2018 North Korea–United States Singapore Summit

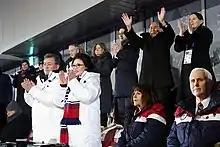
Moon Jae-in (standing, lower left) with the North Korean representatives (upper right) and U.S. Vice President Mike Pence (lower right) at the PyeongChang Olympics

During a period of heightened tensions with the United States, North Korea successfully tested its first intercontinental ballistic missile (ICBM), named Hwasong-14, in July 2017. In response to heightened North Korean rhetoric, Trump warned that any North Korean attack "will be met with fire, fury and frankly, power, the likes of which the world has never seen before". In response, North Korea announced that it was considering a missile test in which the missiles would land near the US territory of Guam. North Korea tested what some sources argued may have been its first hydrogen bomb on September 3. The test was internationally condemned, and further economic sanctions were put on North Korea. The United States also added North Korea back to its State Sponsors of Terrorism list after nine years. On November 28, North Korea launched the Hwasong-15, which, according to analysts, would be capable of reaching anywhere in the United States. The United Nations responded by placing further sanctions on the country. After North Korea claimed that the missile was capable of "carrying [a] super-heavy [nuclear] warhead and hitting the whole mainland of the U.S.", Kim Jong Un announced that they had "finally realized the great historic cause of completing the state nuclear force", putting them in a position of strength to push the United States into talks.